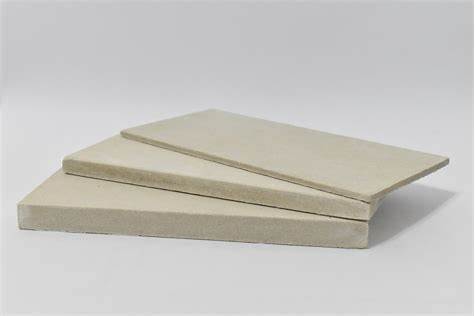
Waste category: paper